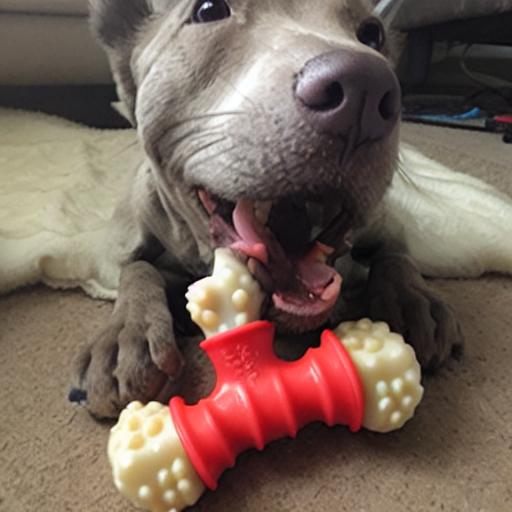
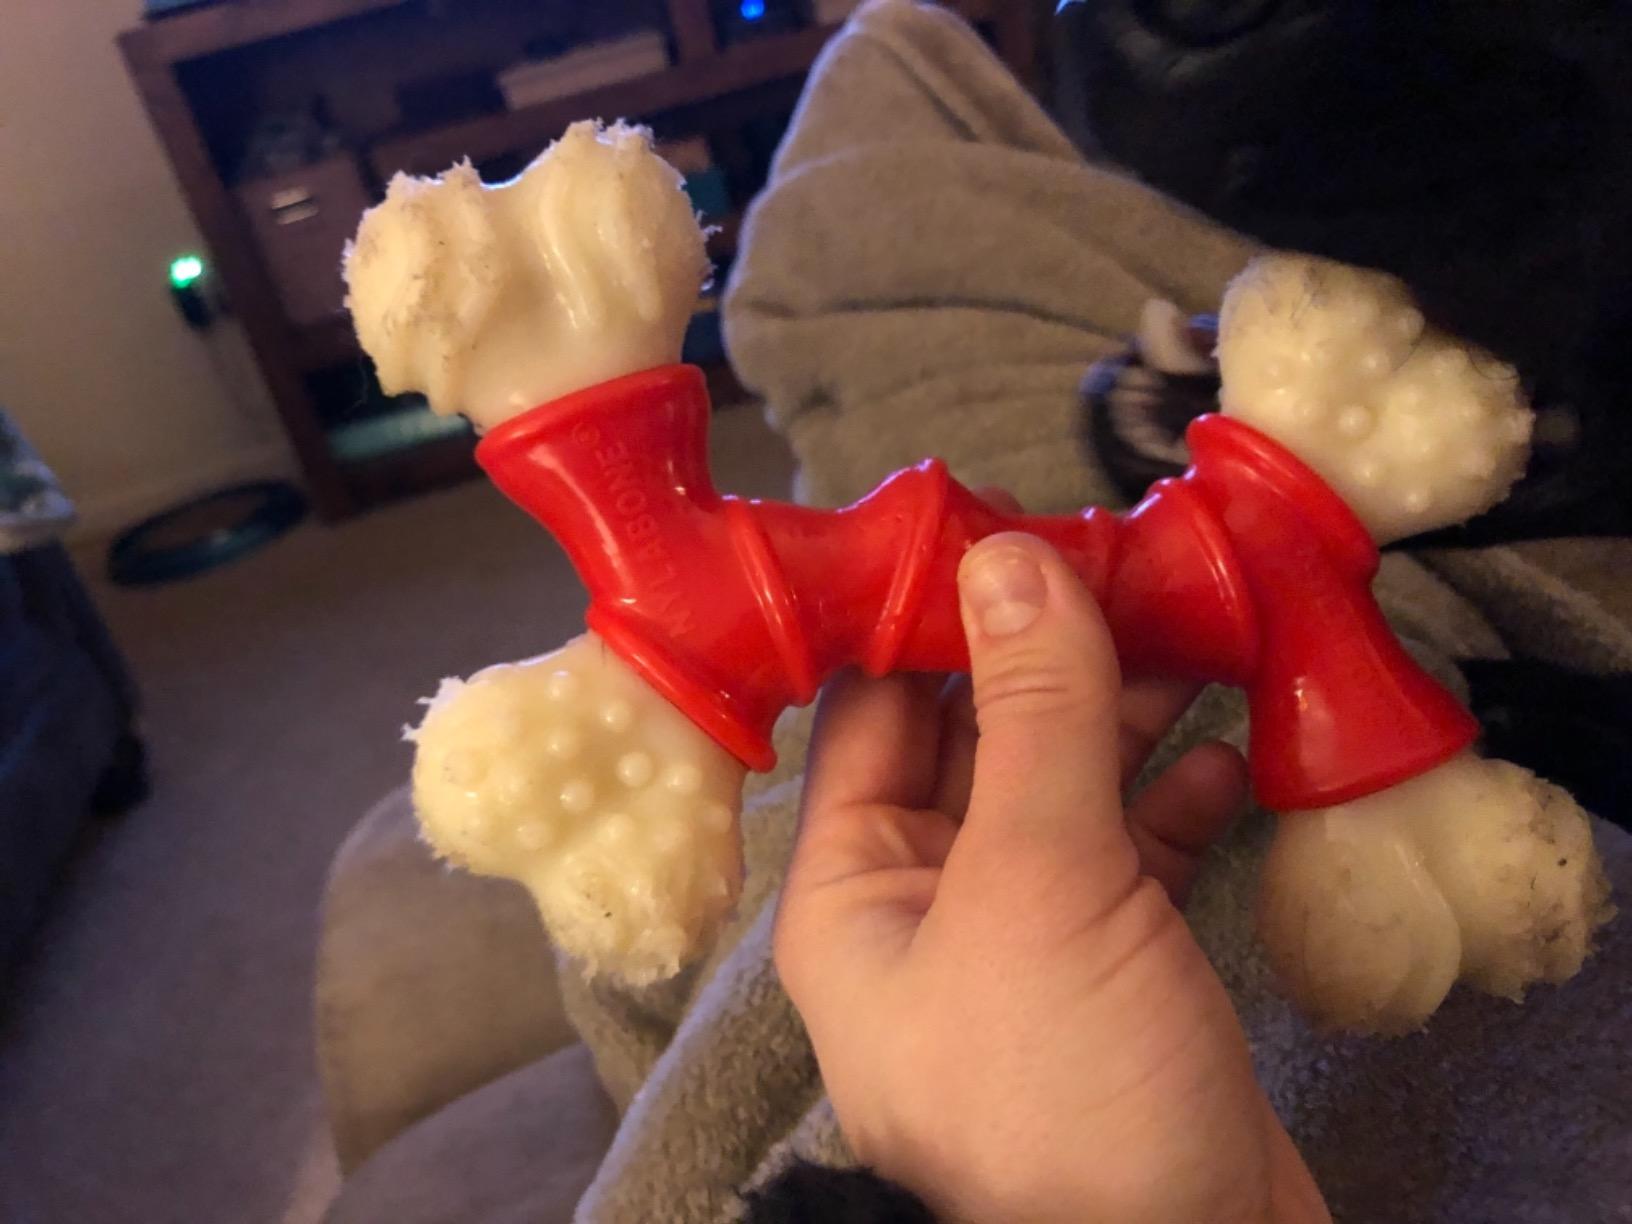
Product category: items_toy
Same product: no